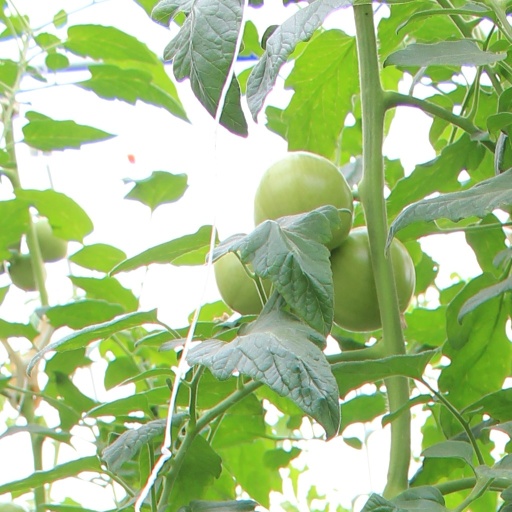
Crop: tomato